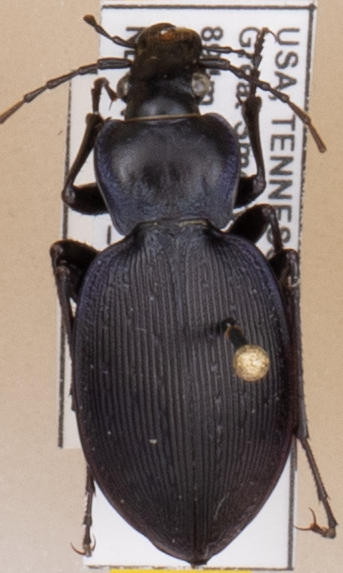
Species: Carabus goryi
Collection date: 2021-08-31
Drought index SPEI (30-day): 1.93
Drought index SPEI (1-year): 1.22
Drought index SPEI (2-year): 2.09